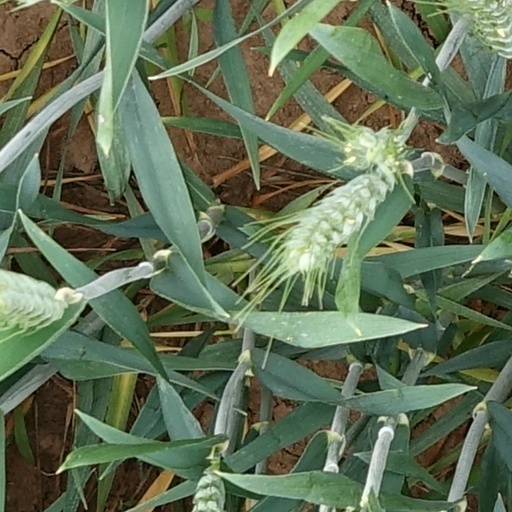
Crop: wheat